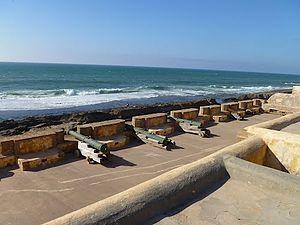
borj adoumoue à salé
Le bombardement de Salé est une attaque navale lancée entre les 26 et 27 novembre 1851 par la République française, contre la ville marocaine de Salé, en réponse au pillage d'un navire de marchandises français par des habitants de la ville, et au refus de remboursement de la part du sultan Moulay Abderrahmane.
L'enceinte de la médina de Salé, au Maroc, est formée d'un ensemble de remparts, de fortifications et de bastions, classé monument historique en octobre 1914, sous le règne du sultan alaouite Moulay Youssef, un peu plus de deux ans après l'instauration du protectorat français sur l'empire chérifien.
Abdelhadi Zniber, de son nom complet Mohamed Ben Abdelhadi Zniber est un Pacha de Salé vers le milieu du XIXᵉ siècle. Il est notamment connu pour avoir défendu la ville de Salé pendant le bombardement de la ville en 1851 par la flotte française.
Borj Adoumoue, communément appelé Borj Sidi Benacher ou encore Skalla La-kdima, est un Bastion et une place forte à Salé au Maroc.
Salé est une ville et commune du Maroc, chef-lieu de la préfecture de Salé, au sein de la région de Rabat-Salé-Kénitra. Elle est située au bord de l'océan Atlantique, sur la rive droite de l'embouchure du Bouregreg, en face de la capitale nationale Rabat. Ceci explique que les deux villes soient parfois qualifiées de « villes jumelles », mais chacune dispose de ses traditions et de son histoire propres. En 2014, la commune comptait 982 163 habitants. Salé est reliée à Rabat par plusieurs ponts dont le pont Hassan II est le plus utilisé.